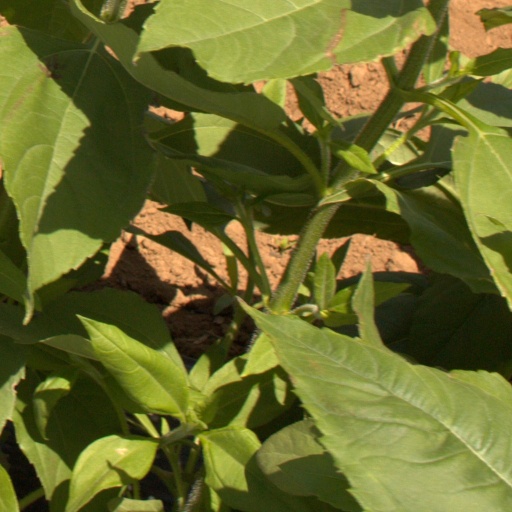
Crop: Jerusalem artichoke